Ernest Rutherford

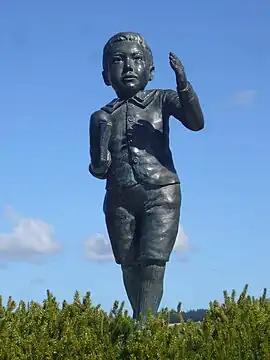
A statue of a young Ernest Rutherford at his memorial in Brightwater, New Zealand.

At the opening session of the 1938 Indian Science Congress, which Rutherford had been expected to preside over before his death, astrophysicist James Jeans spoke in his place and deemed him "one of the greatest scientists of all time", saying: